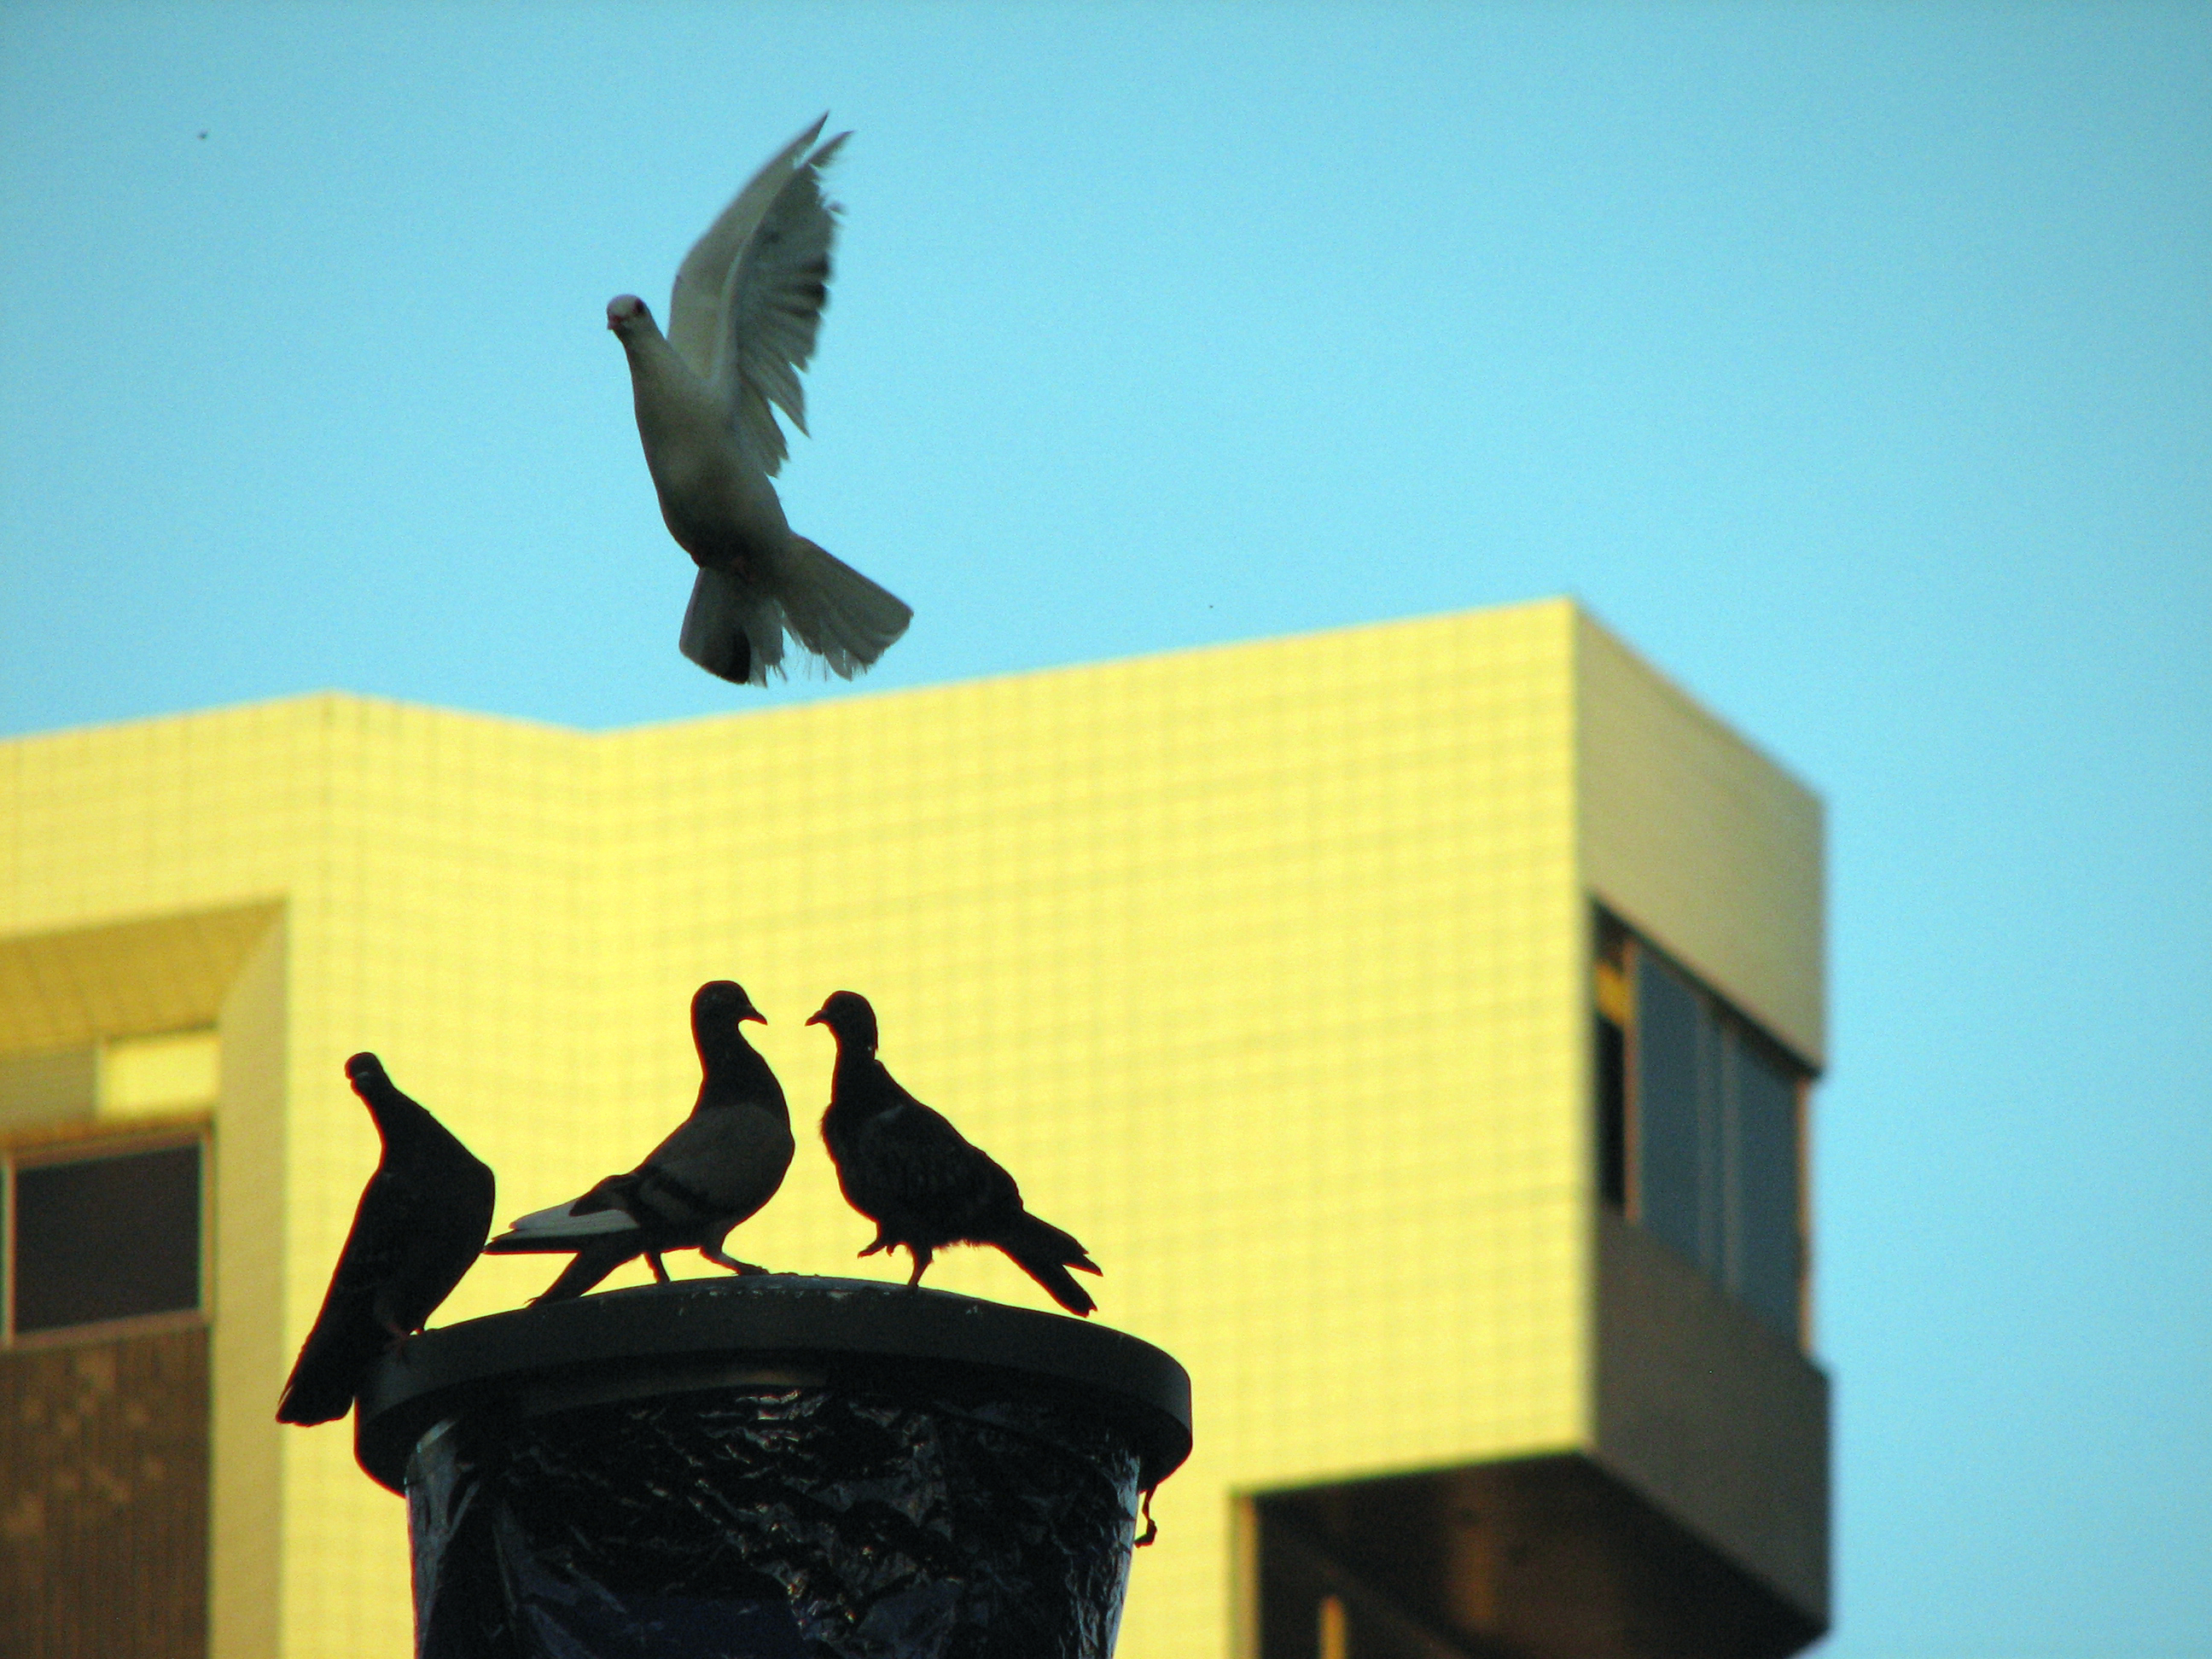
bird, sky, building, monument, statue, blue, yellow, birds, sculpture, pigeons, art, pigeon, aves, dove, cyan, takeoff, pra adecasaforte, pombos, pomba